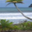
Label: palm_tree